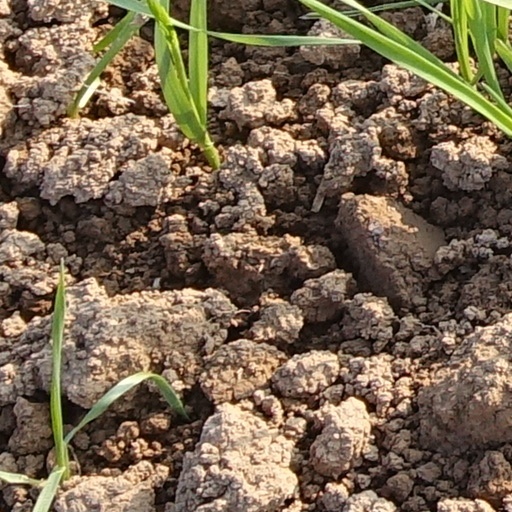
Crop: wheat